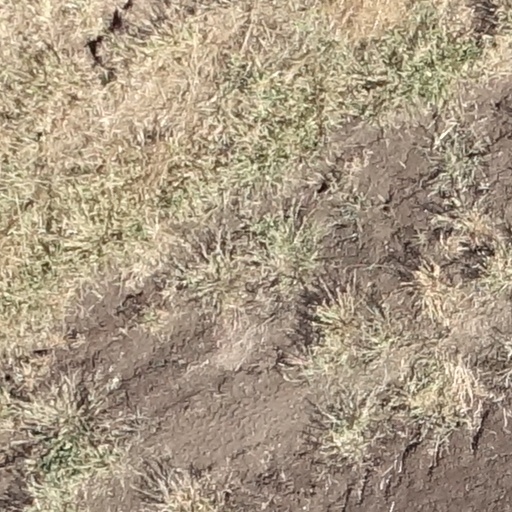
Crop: sorghum